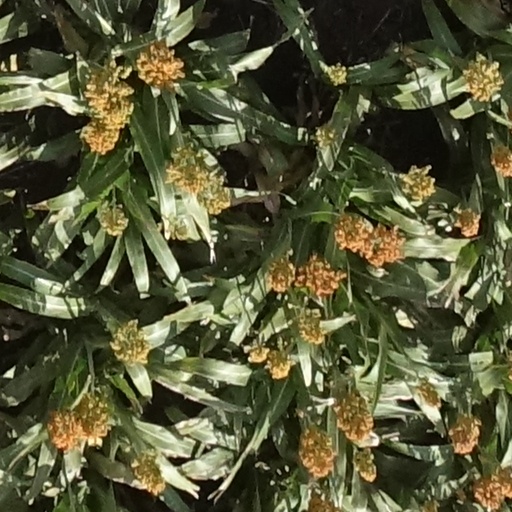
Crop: sorghum